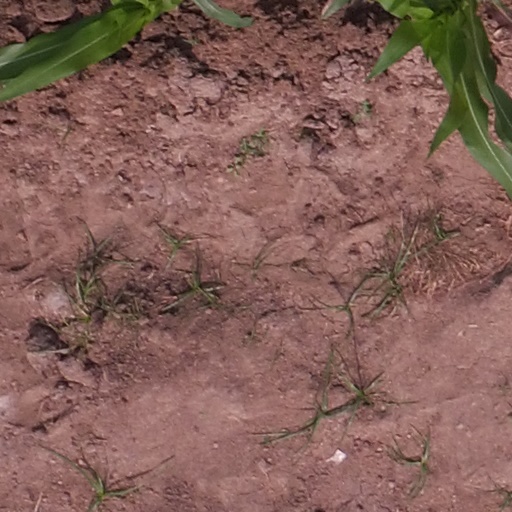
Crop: maize; corn